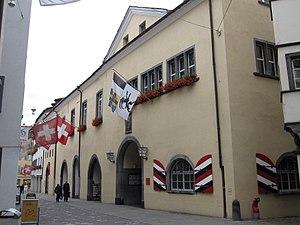
Cette liste présente les biens culturels d'importance nationale dans le canton des Grisons. Cette liste correspond à l'édition 2009 de l'Inventaire Suisse des biens culturels d'importance nationale pour le canton des Grisons. Il est trié par commune et inclus : 174 bâtiments séparés, 16 collections et 38 sites archéologiques.